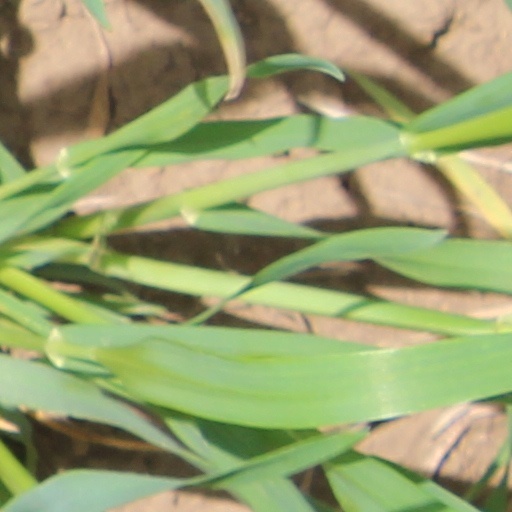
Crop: wheat